Georgios Iacovou

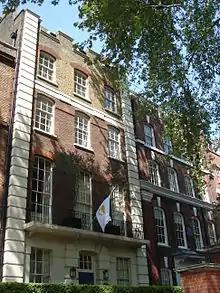
Residence of Cyprus High Commissioner in London, 5 Cheyne Walk

Following the Turkish invasion of 1974, he established and directed the "Service for the Relief and Rehabilitation of Displaced Persons" on directions from the Council of Ministers of the Republic of Cyprus. He later also established the "Service for the Reintegration of Displaced Persons". Iacovou's work for refugees has had an important impact on subsequent developments in Cyprus, including what has been dubbed the Cypriot "economic miracle". In this capacity, Iacovou became a close associate of Archbishop Makarios, the first President of the Republic of Cyprus. He also became one of the most articulate advocates of the rights of displaced persons in Cyprus, who form a core issue of the wider Cyprus problem. His work in the field has been nationally and internationally acknowledged, with his exposure to these people's problems influencing his subsequent career. Iacovou is considered one of the ablest administrators of Cyprus and is often referred to as the "technocrat with the big heart". From April 1976 until January 1979, he served as Head of the Africa Department of the UN High Commission for Refugees in Geneva.